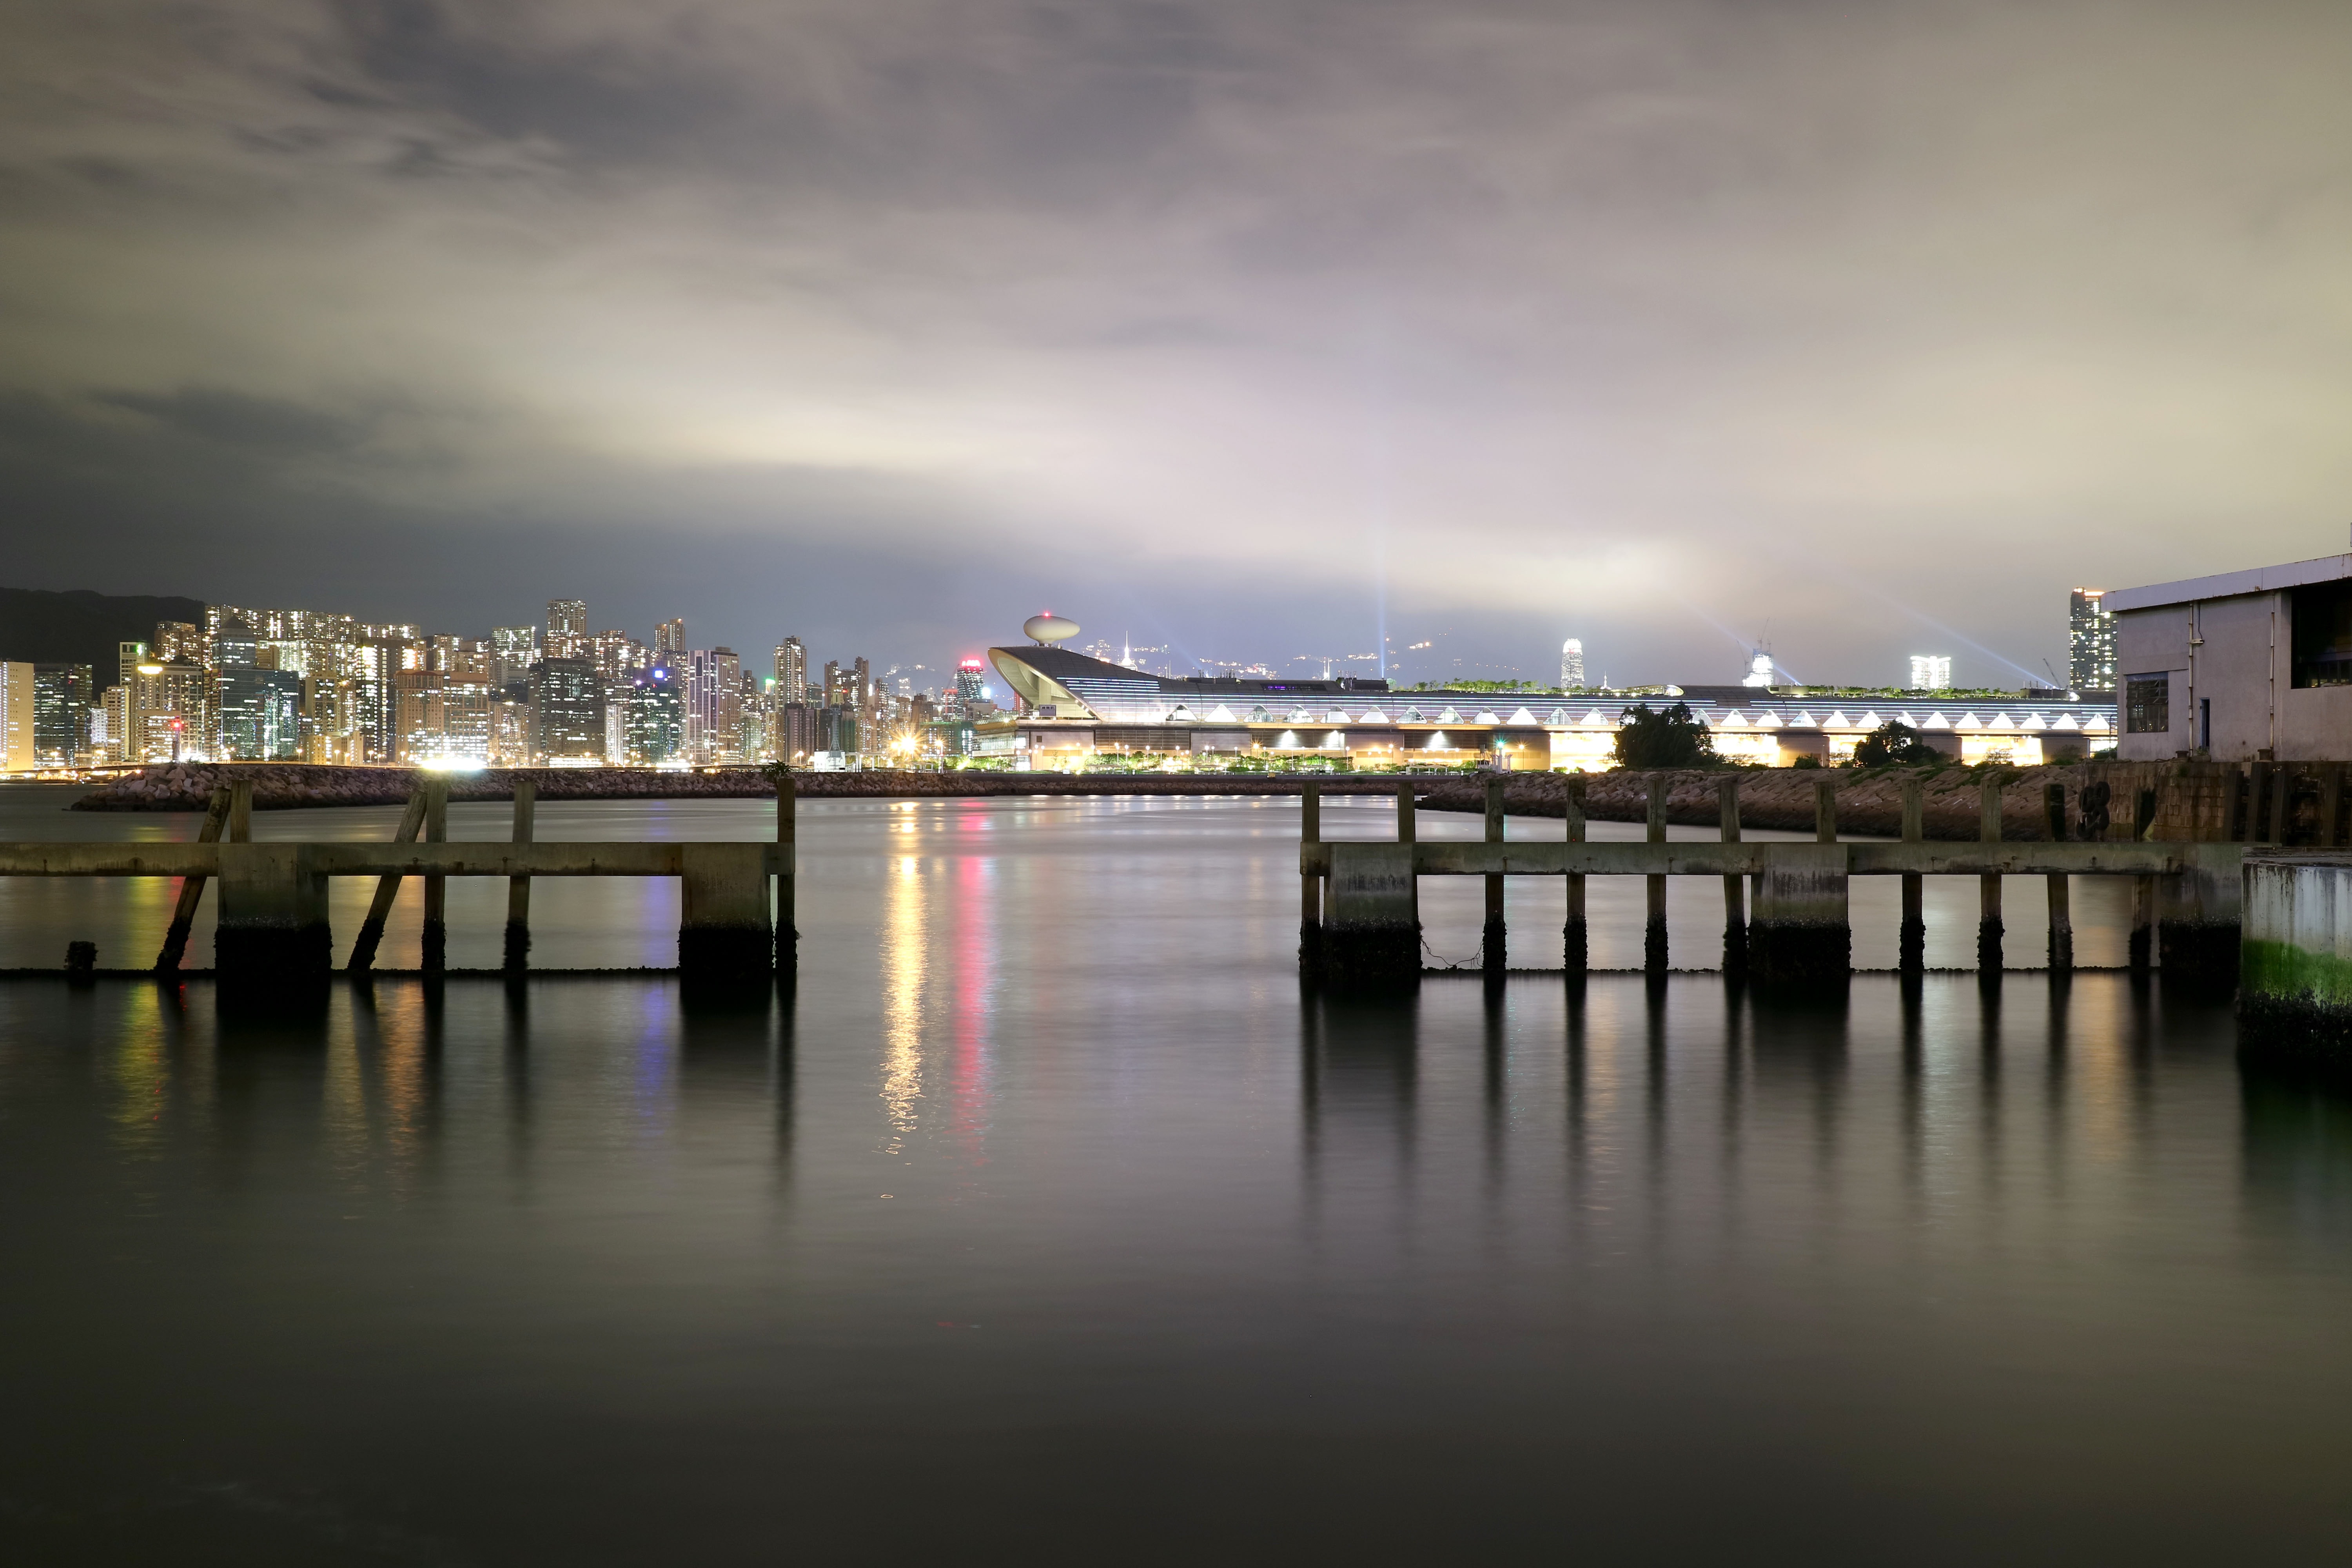
sky, water, night, bridge, reflection, river, cloud, city, cityscape, metropolitan area, urban area, skyline, human settlement, waterway, architecture, metropolis, downtown, evening, beam bridge, photography, tower block, nonbuilding structure, meteorological phenomenon, channel